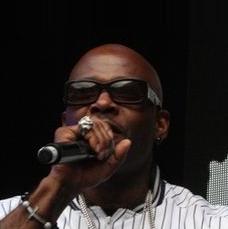
Age: 41